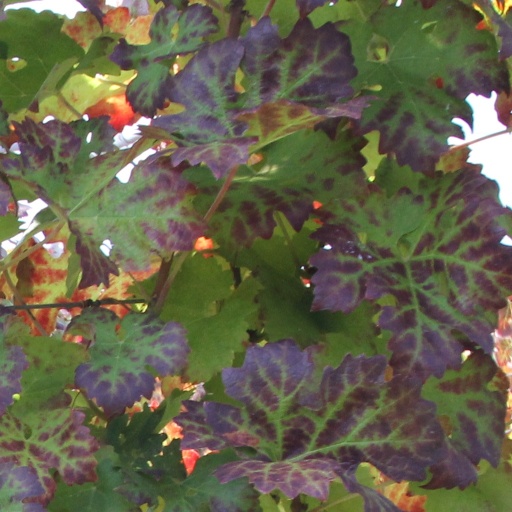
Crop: grape